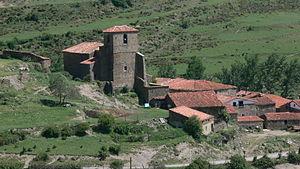
Hornillos de Cameros est une commune de la communauté autonome de La Rioja, en Espagne.